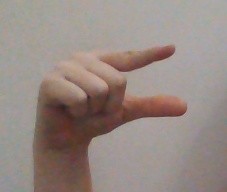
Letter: dal